Kindergarten Cop

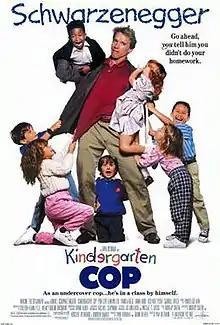
Theatrical release poster

Kindergarten Cop is a 1990 American action comedy film directed by Ivan Reitman and distributed by Universal Pictures. Arnold Schwarzenegger stars as John Kimble, a tough Los Angeles police detective working undercover as a kindergarten teacher to locate the wife and child of drug dealer Cullen Crisp (Richard Tyson), who are living under assumed identities. Pamela Reed, Penelope Ann Miller, and Linda Hunt co-star. The original music score was composed by Randy Edelman. The film marked the second collaboration for Reitman and Schwarzenegger, succeeding "Twins" (1988).